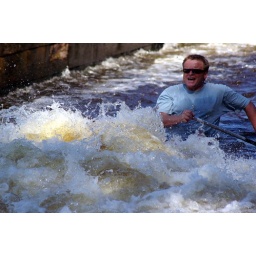
13 Vyssi Brod boy in blue hat 23.8.07 1